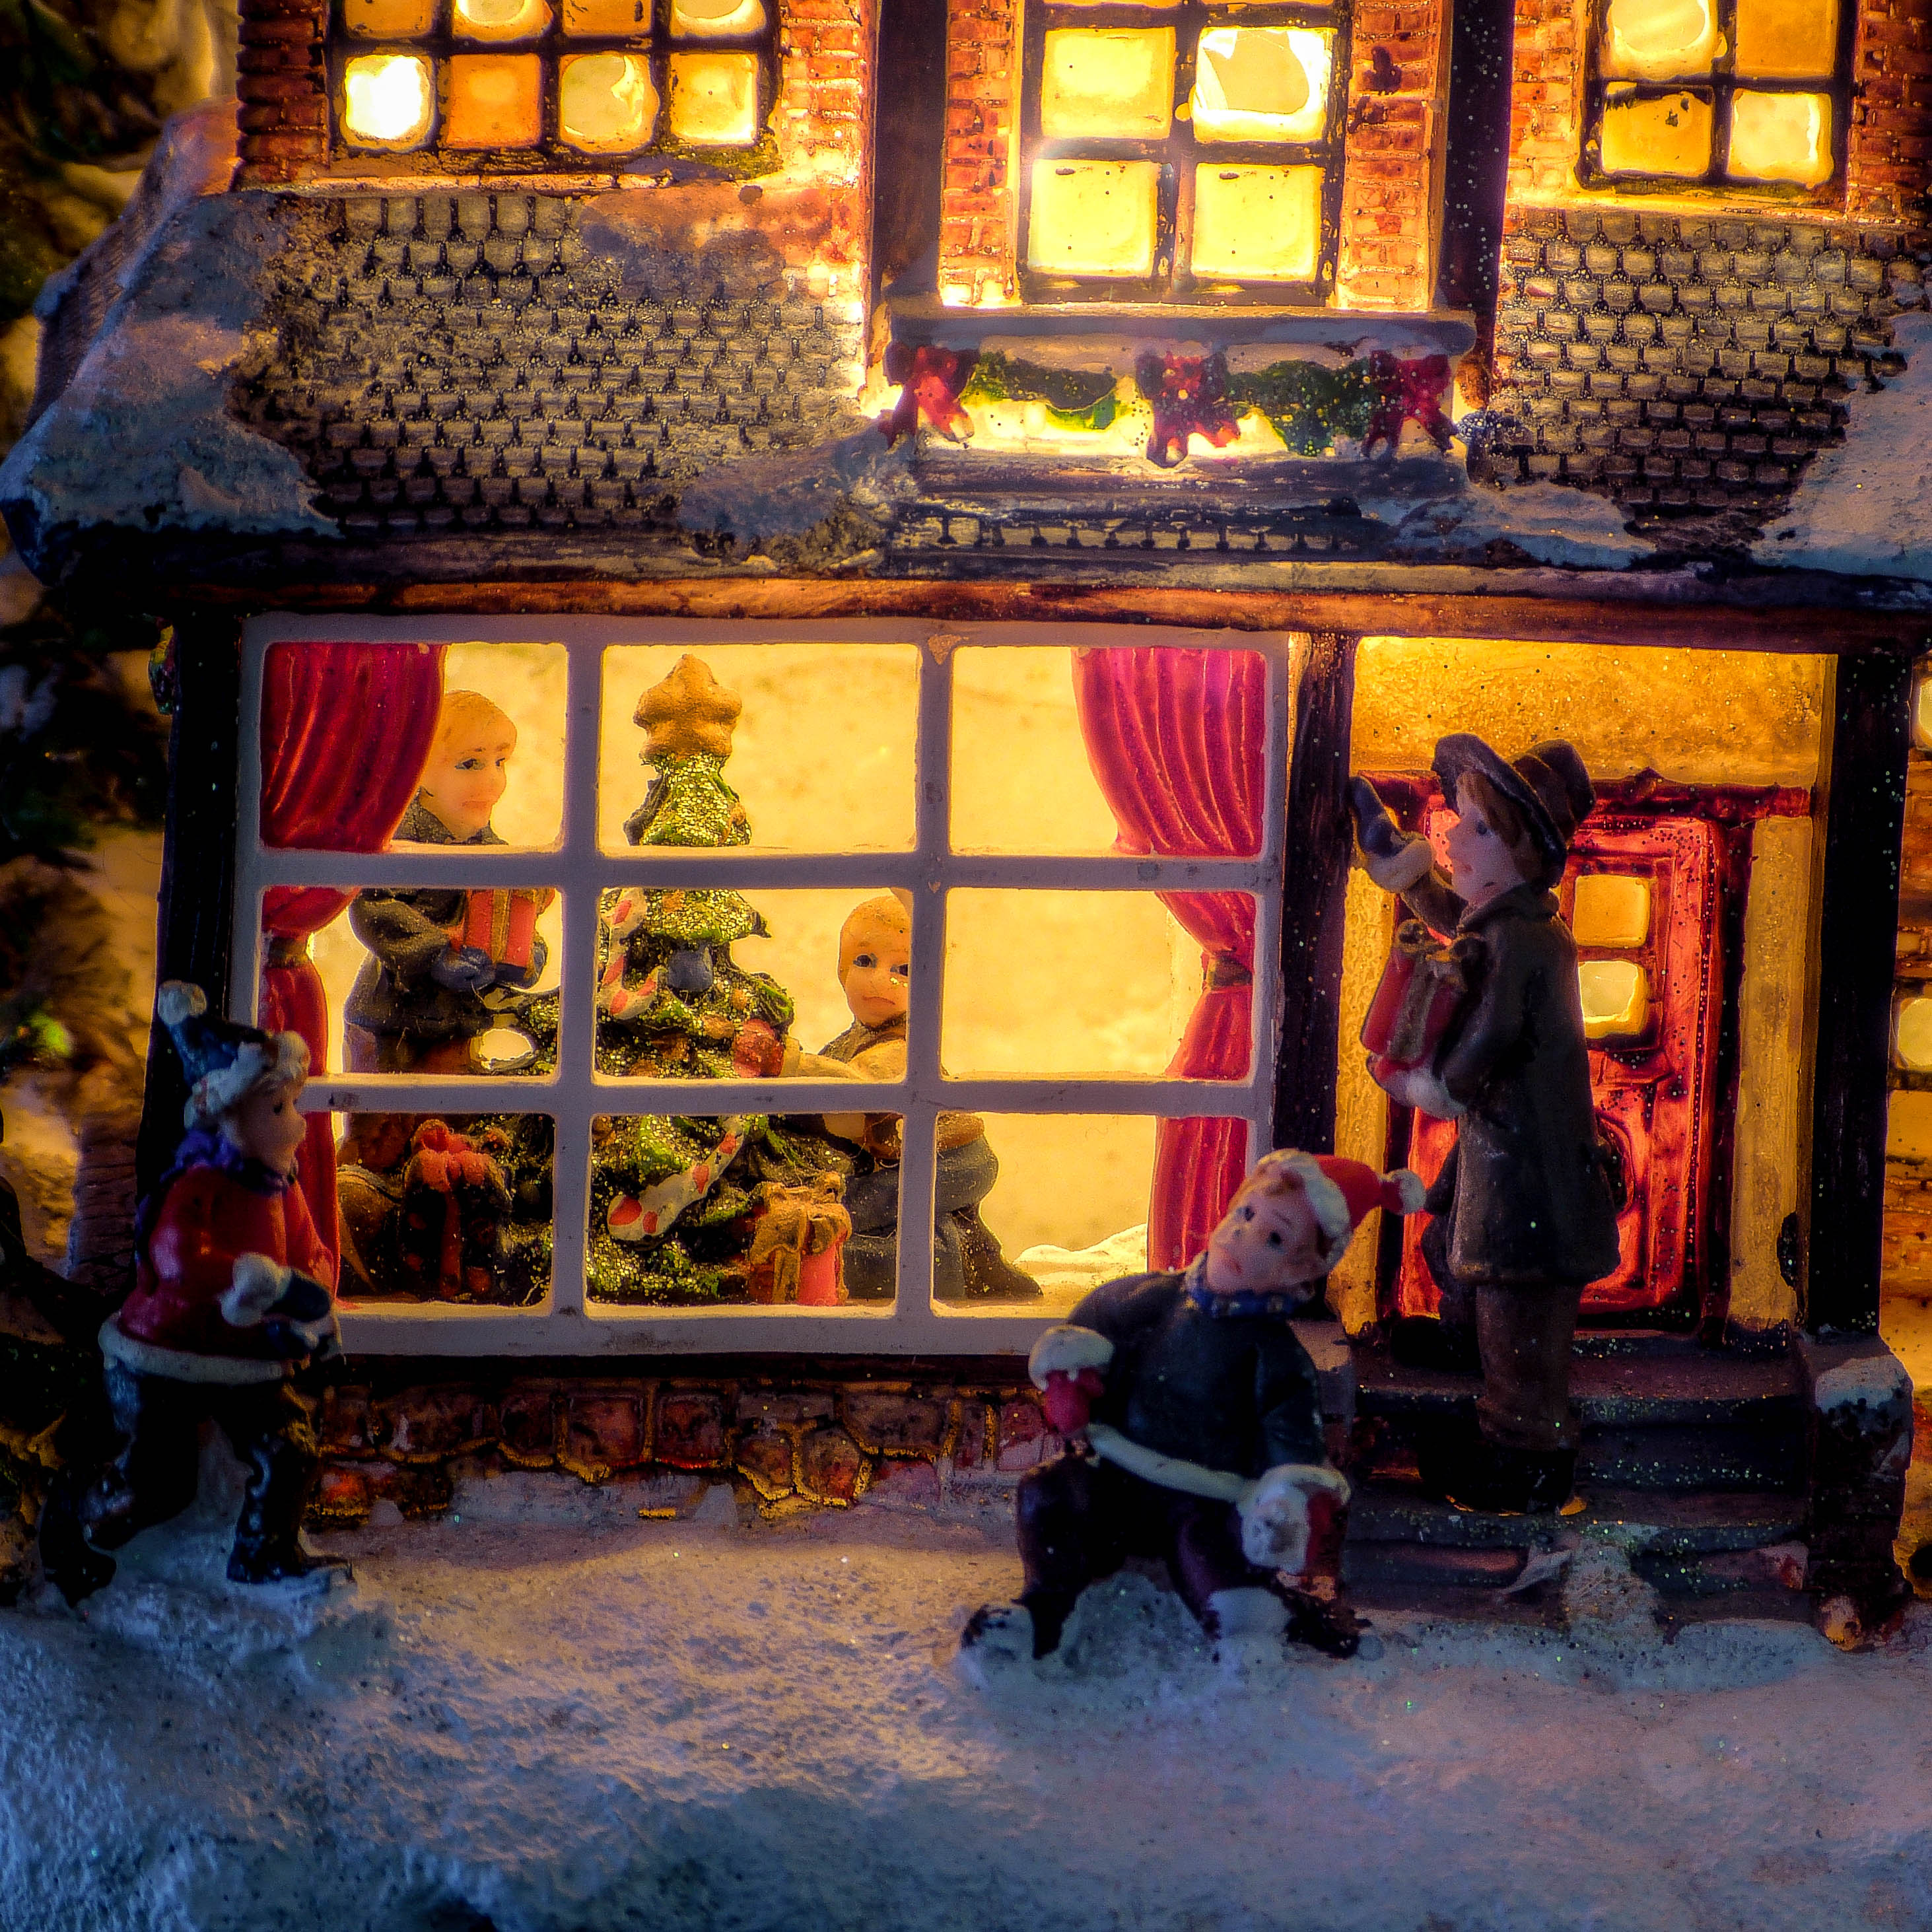
hdr, art, temple, tiny, xmas, tim, musical theatre